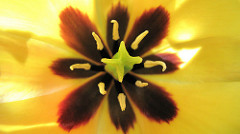
Flower: tulip